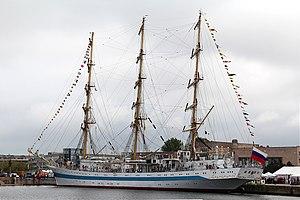
Le trois-mâts carré russe Mir (en russe: Мир), construit en 1987 au chantier naval Lénine de Gdańsk en Pologne. Photographie réalisée le 1er juin 2013 lors du grand rassemblement maritime à Dunkerque.
Le Mir est un voilier de type trois-mâts carré en acier battant pavillon russe. Son port d'attache est Saint-Pétersbourg. Il est l'un des plus longs voiliers du monde.